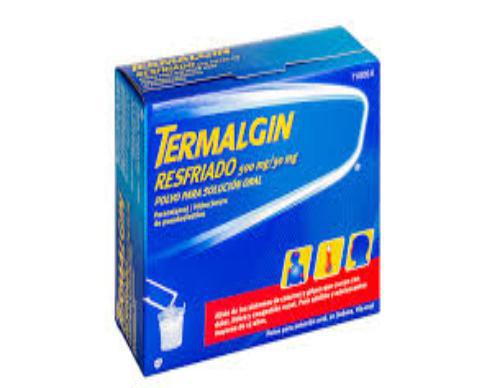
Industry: Medical